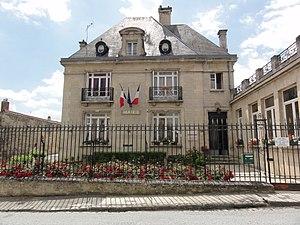
Ambleny est une commune française située dans le département de l'Aisne, en région Hauts-de-France.